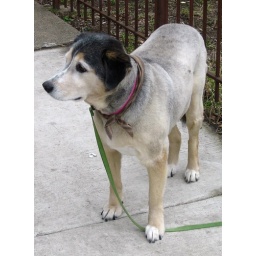
Everywhere I go in Chicago lately, cute puppies as far as the eye can see.